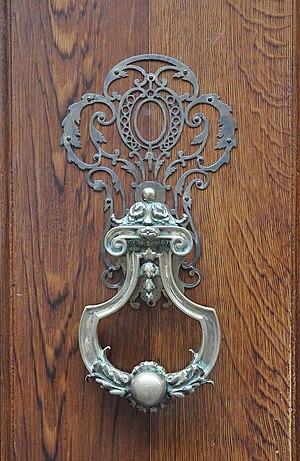
Heurtoir de la porte au n° 21 rue Béranger dans le 3e arrondissement de Paris en France.